Rookie Racing

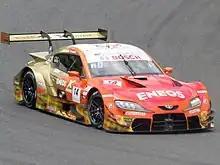
ENEOS X PRIME GR Supra at 2022 Takanoko no Hotel Suzuka GT 300km

In 2017, Tatsuya Kataoka launched a private team "T's Concept" for the purpose of training young and gentleman drivers. T's Concept participated in the Super Taikyu ST-4 class with two Toyota 86's sponsored by Ogura Clutch. Drivers such as Ogura Clutch's President Yasuhiro Ogura and Miki Koyama competed with T's Concept on the team's inaugural season on Super Taikyu. T's Concept continued to field two cars for the 2018 season and signed Masahiro Sasaki to compete alongside Ogura in the #29 team while Tohjiro Azuma and Daisuke Matsunaga competed in the #28 team. One of the T's Concept cars was later rebranded into "ROOKIE Racing" in 2019 with Daisuke Toyota, son of Toyota president Akio, and former GT500 champion Akira Iida joining the team as Rookie's lead drivers in the 2019 Super Taikyu season.